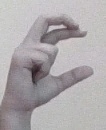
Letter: thal